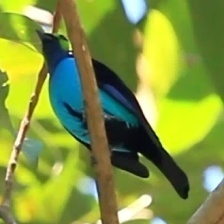
Species: PARADISE TANAGER
Scientific name: TANGARA CHILENSIS